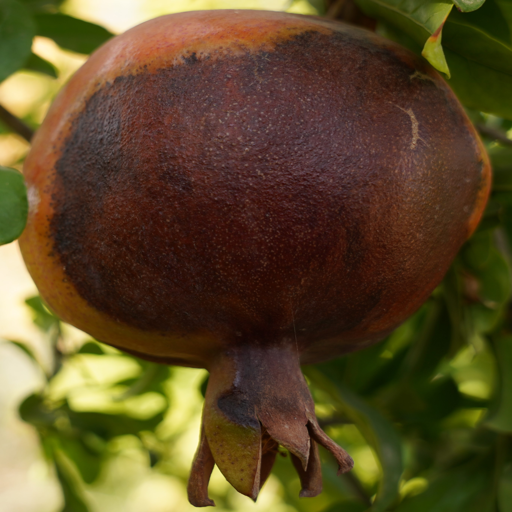
Label: Colletotrichum spp